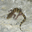
Label: lizard